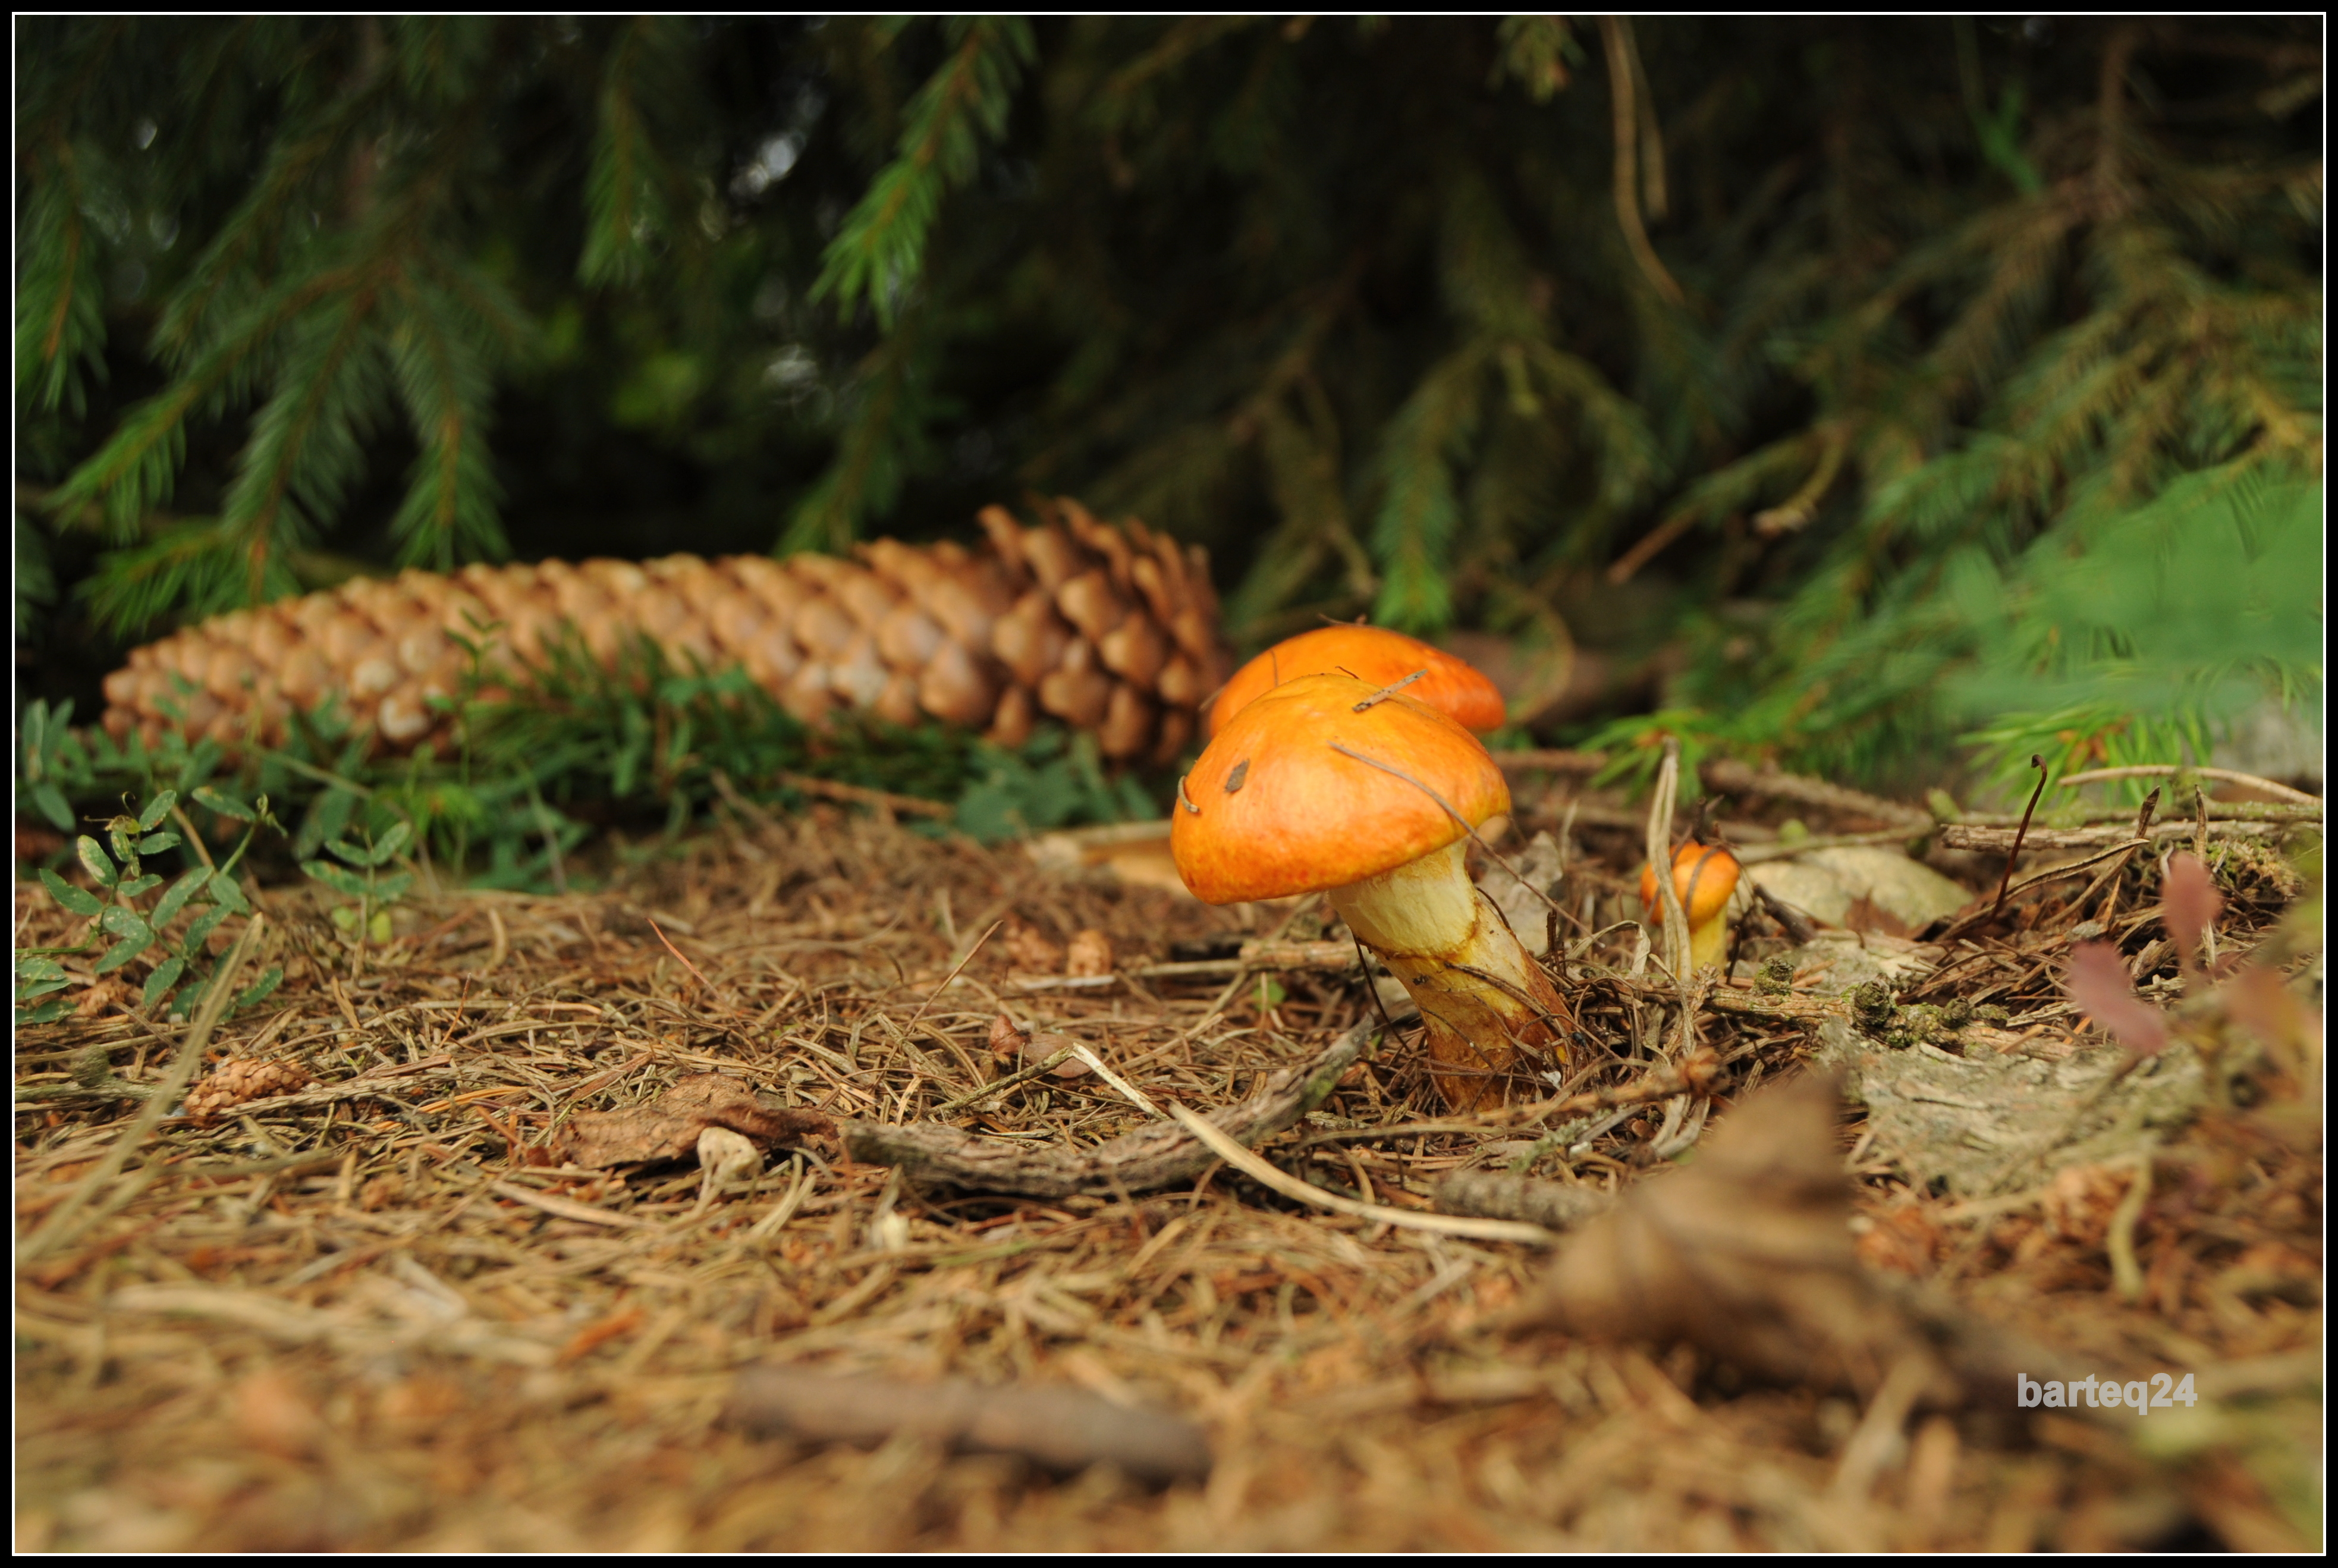
nature, forest, wildlife, europe, autumn, soil, mushroom, flora, fauna, fungus, poland, europa, woodland, bolete, polska, mazovia, mazowsze, stupsk, macro photography, edible mushroom, penny bun